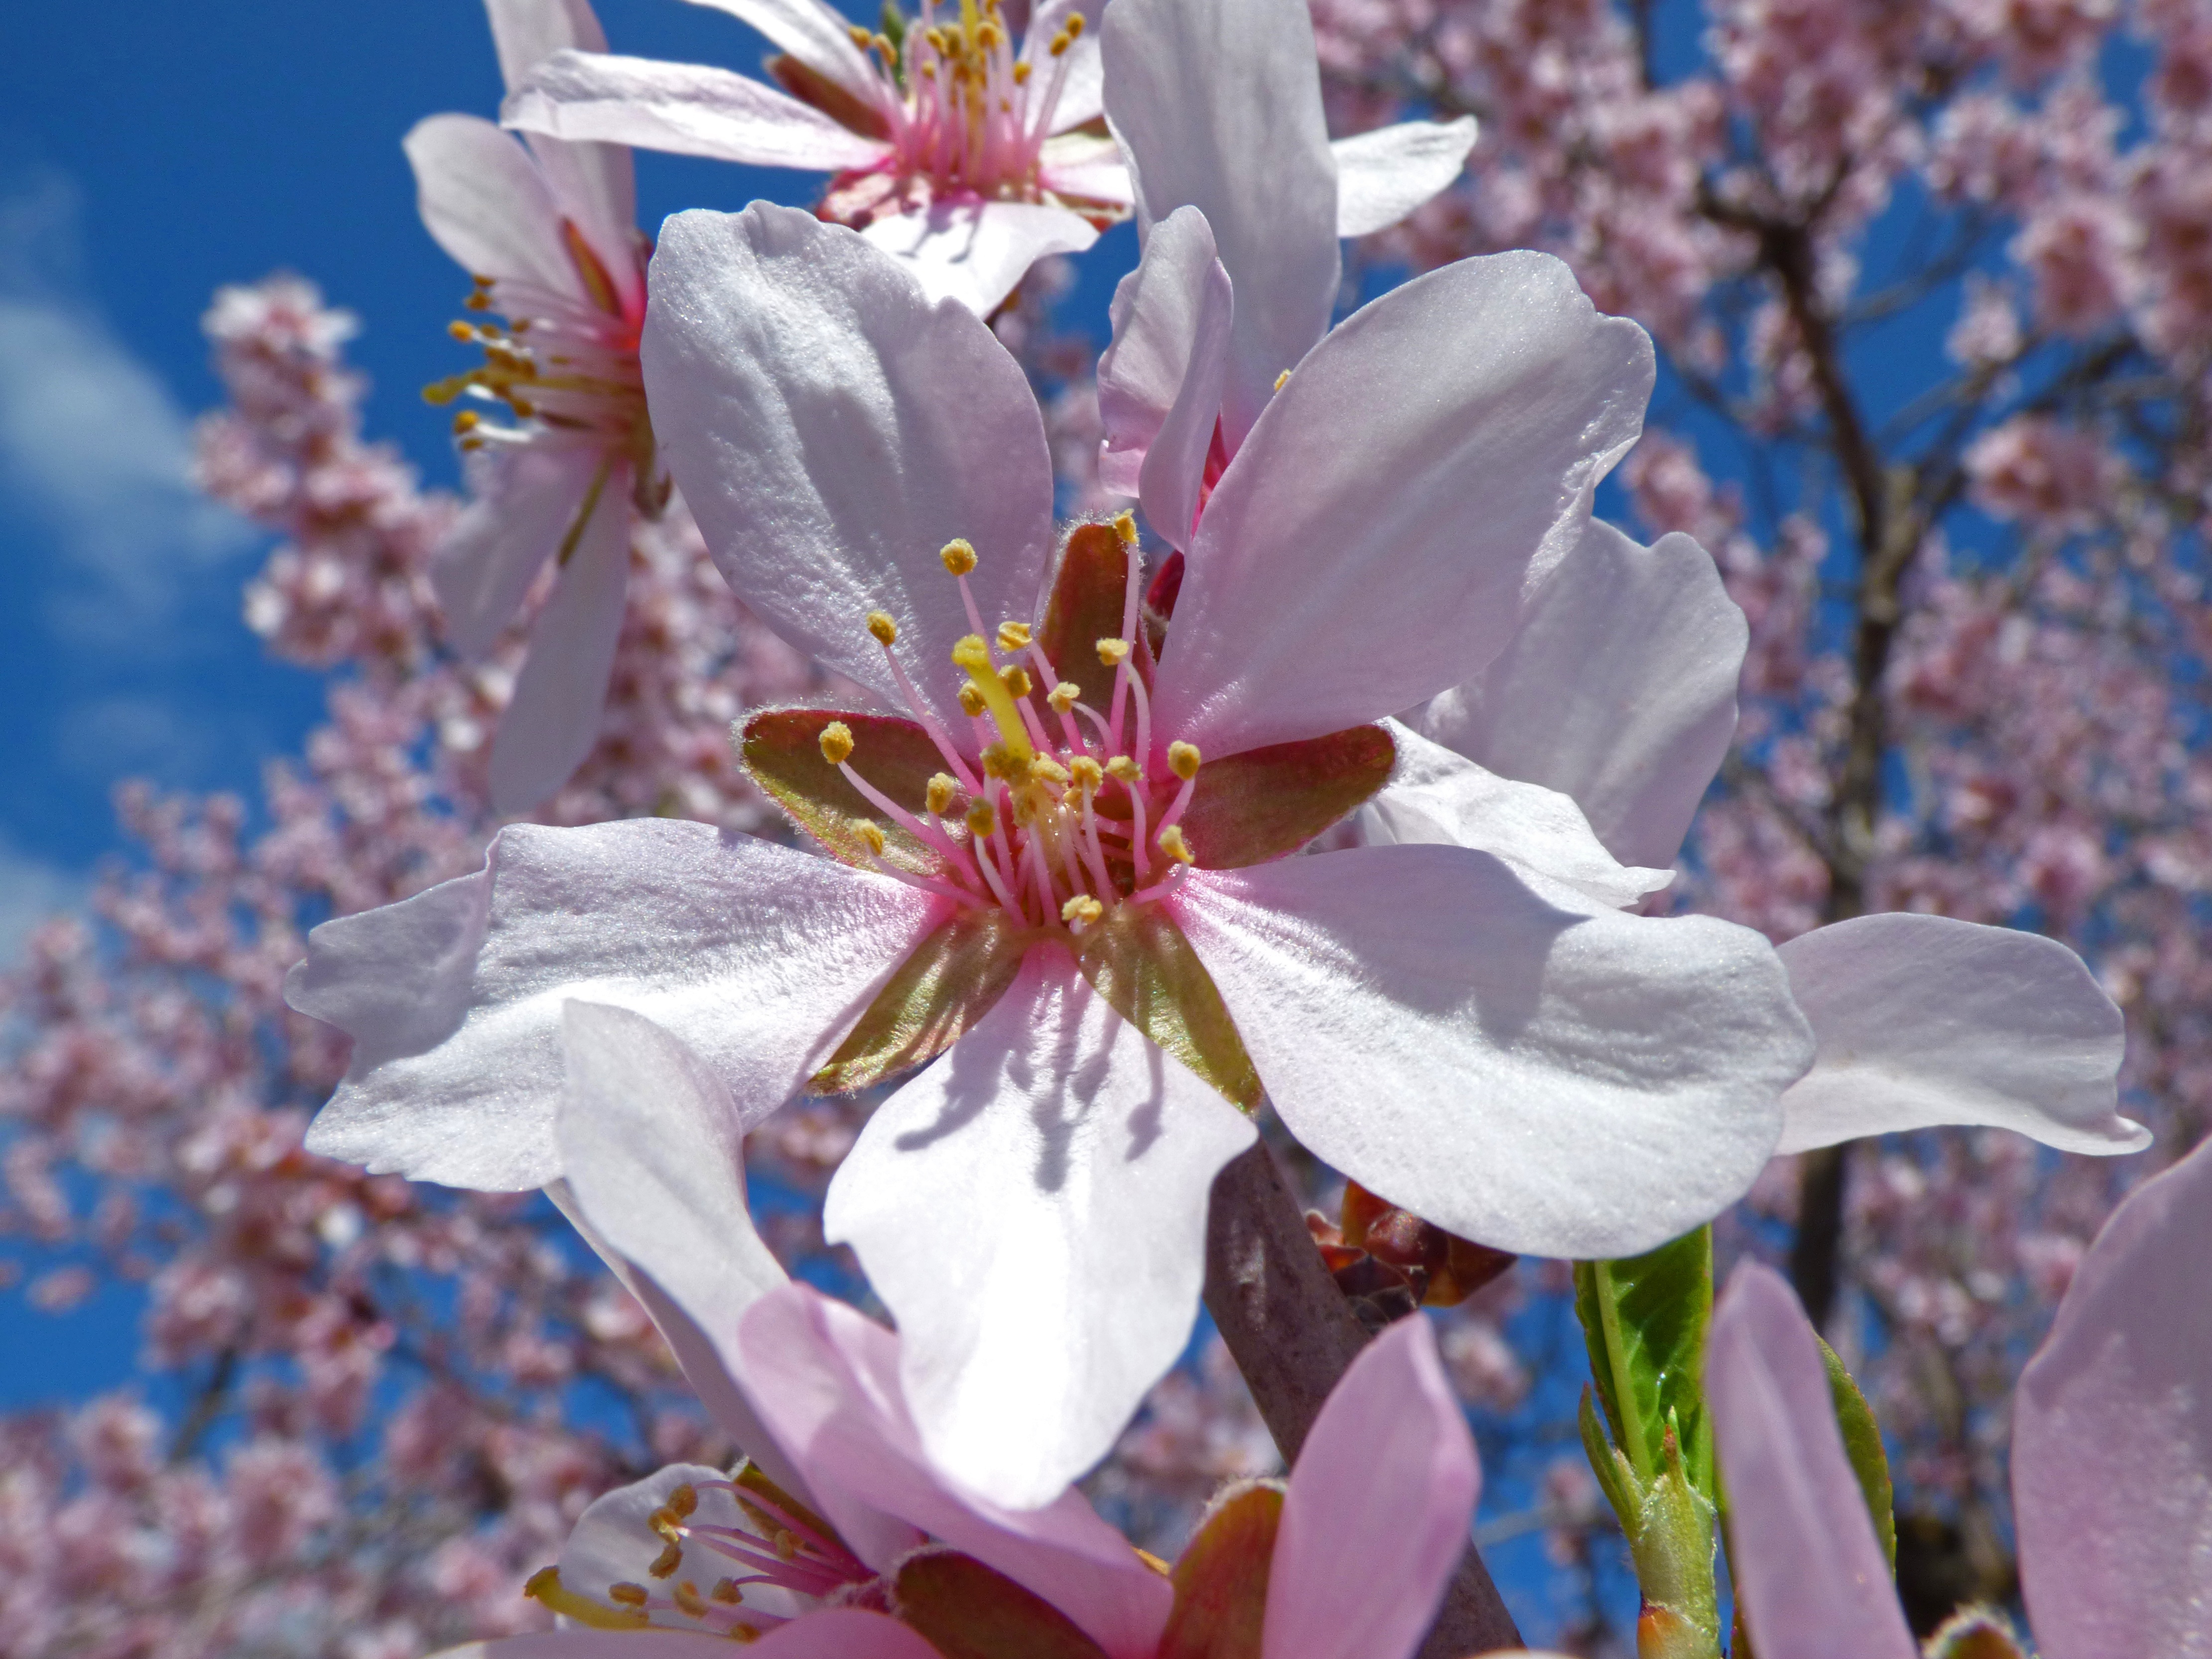
tree, branch, blossom, plant, flower, petal, spring, botany, flora, wildflower, macro photography, foreground, flowering plant, almond tree, almond flower, florir, land plant